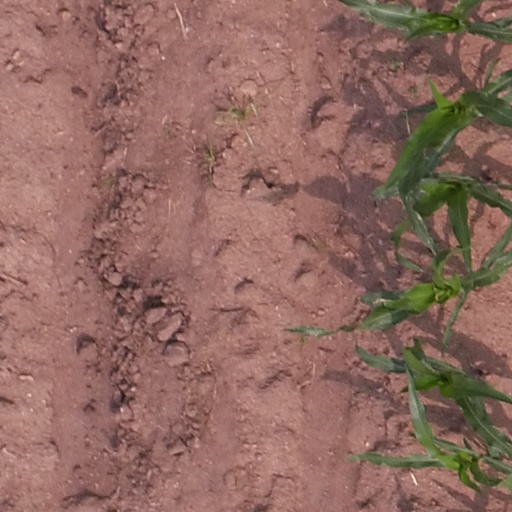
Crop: maize; corn